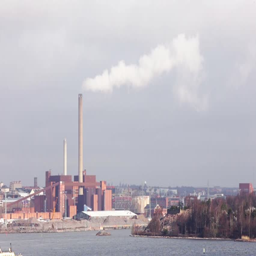
aerial view from an industrial area in the surrounding area .